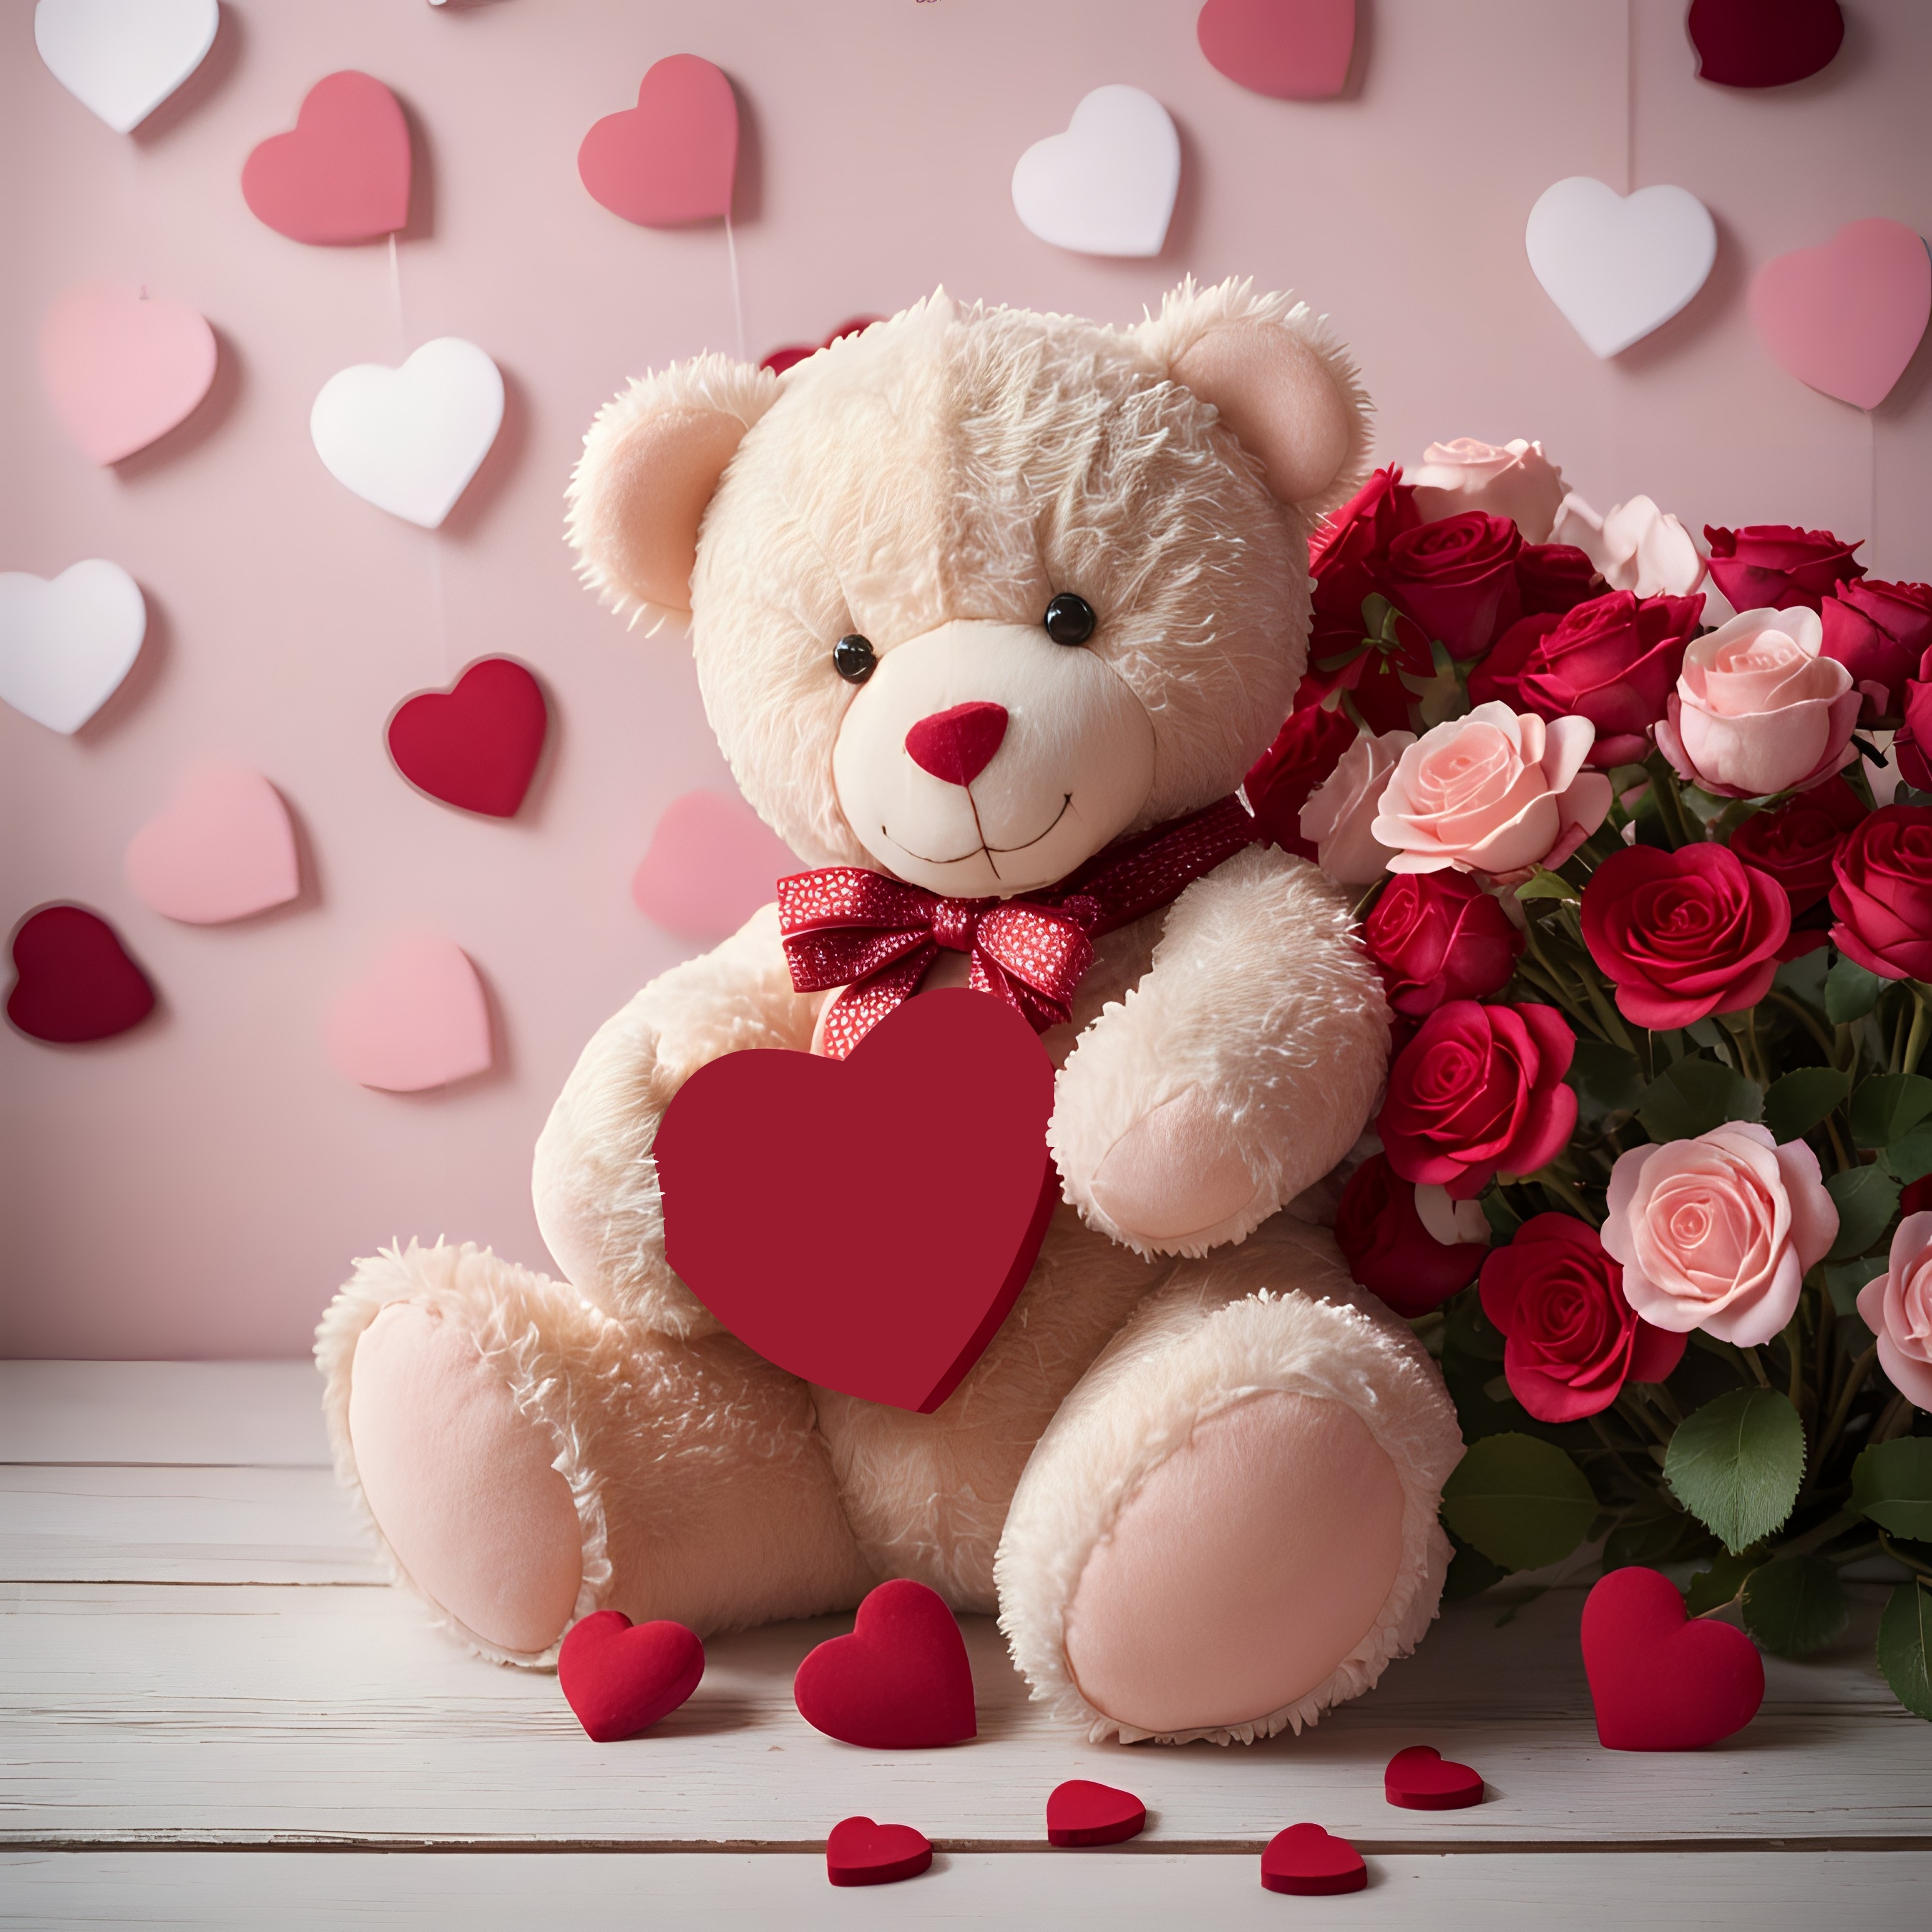
teddy, bear, valentine, heart, love, romantic, pink, flower, romance, rose, cute, red, gift, celebration, white, toy, textile, petal, teddy bear, Hybrid tea rose, magenta, plant, stuffed toy, happy, event, flower arranging, font, wedding ceremony supply, artificial flower, carmine, rose order, plush, rose family, sweetness, bouquet, cut flowers, floribunda, pattern, rosa centifolia, flowering plant, garden roses, still life photography, floral design, peach, floristry, baby toys, valentine's day